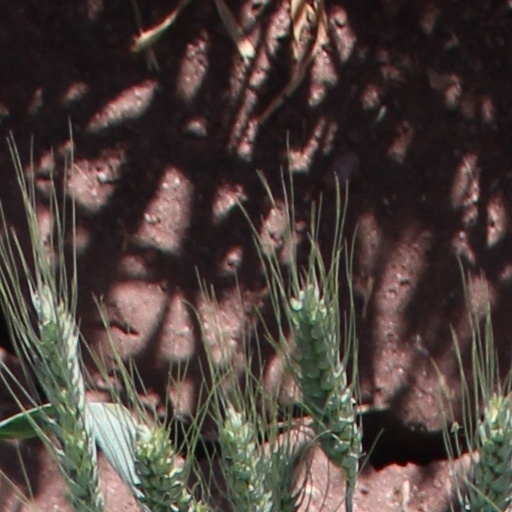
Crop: wheat